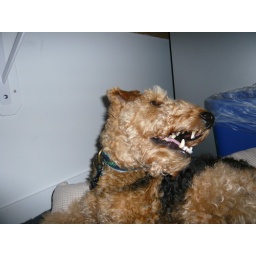
monkey under desk